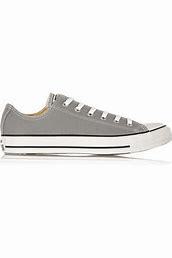
Brand: Converse
Model: Chuck Taylor All Star Canvas